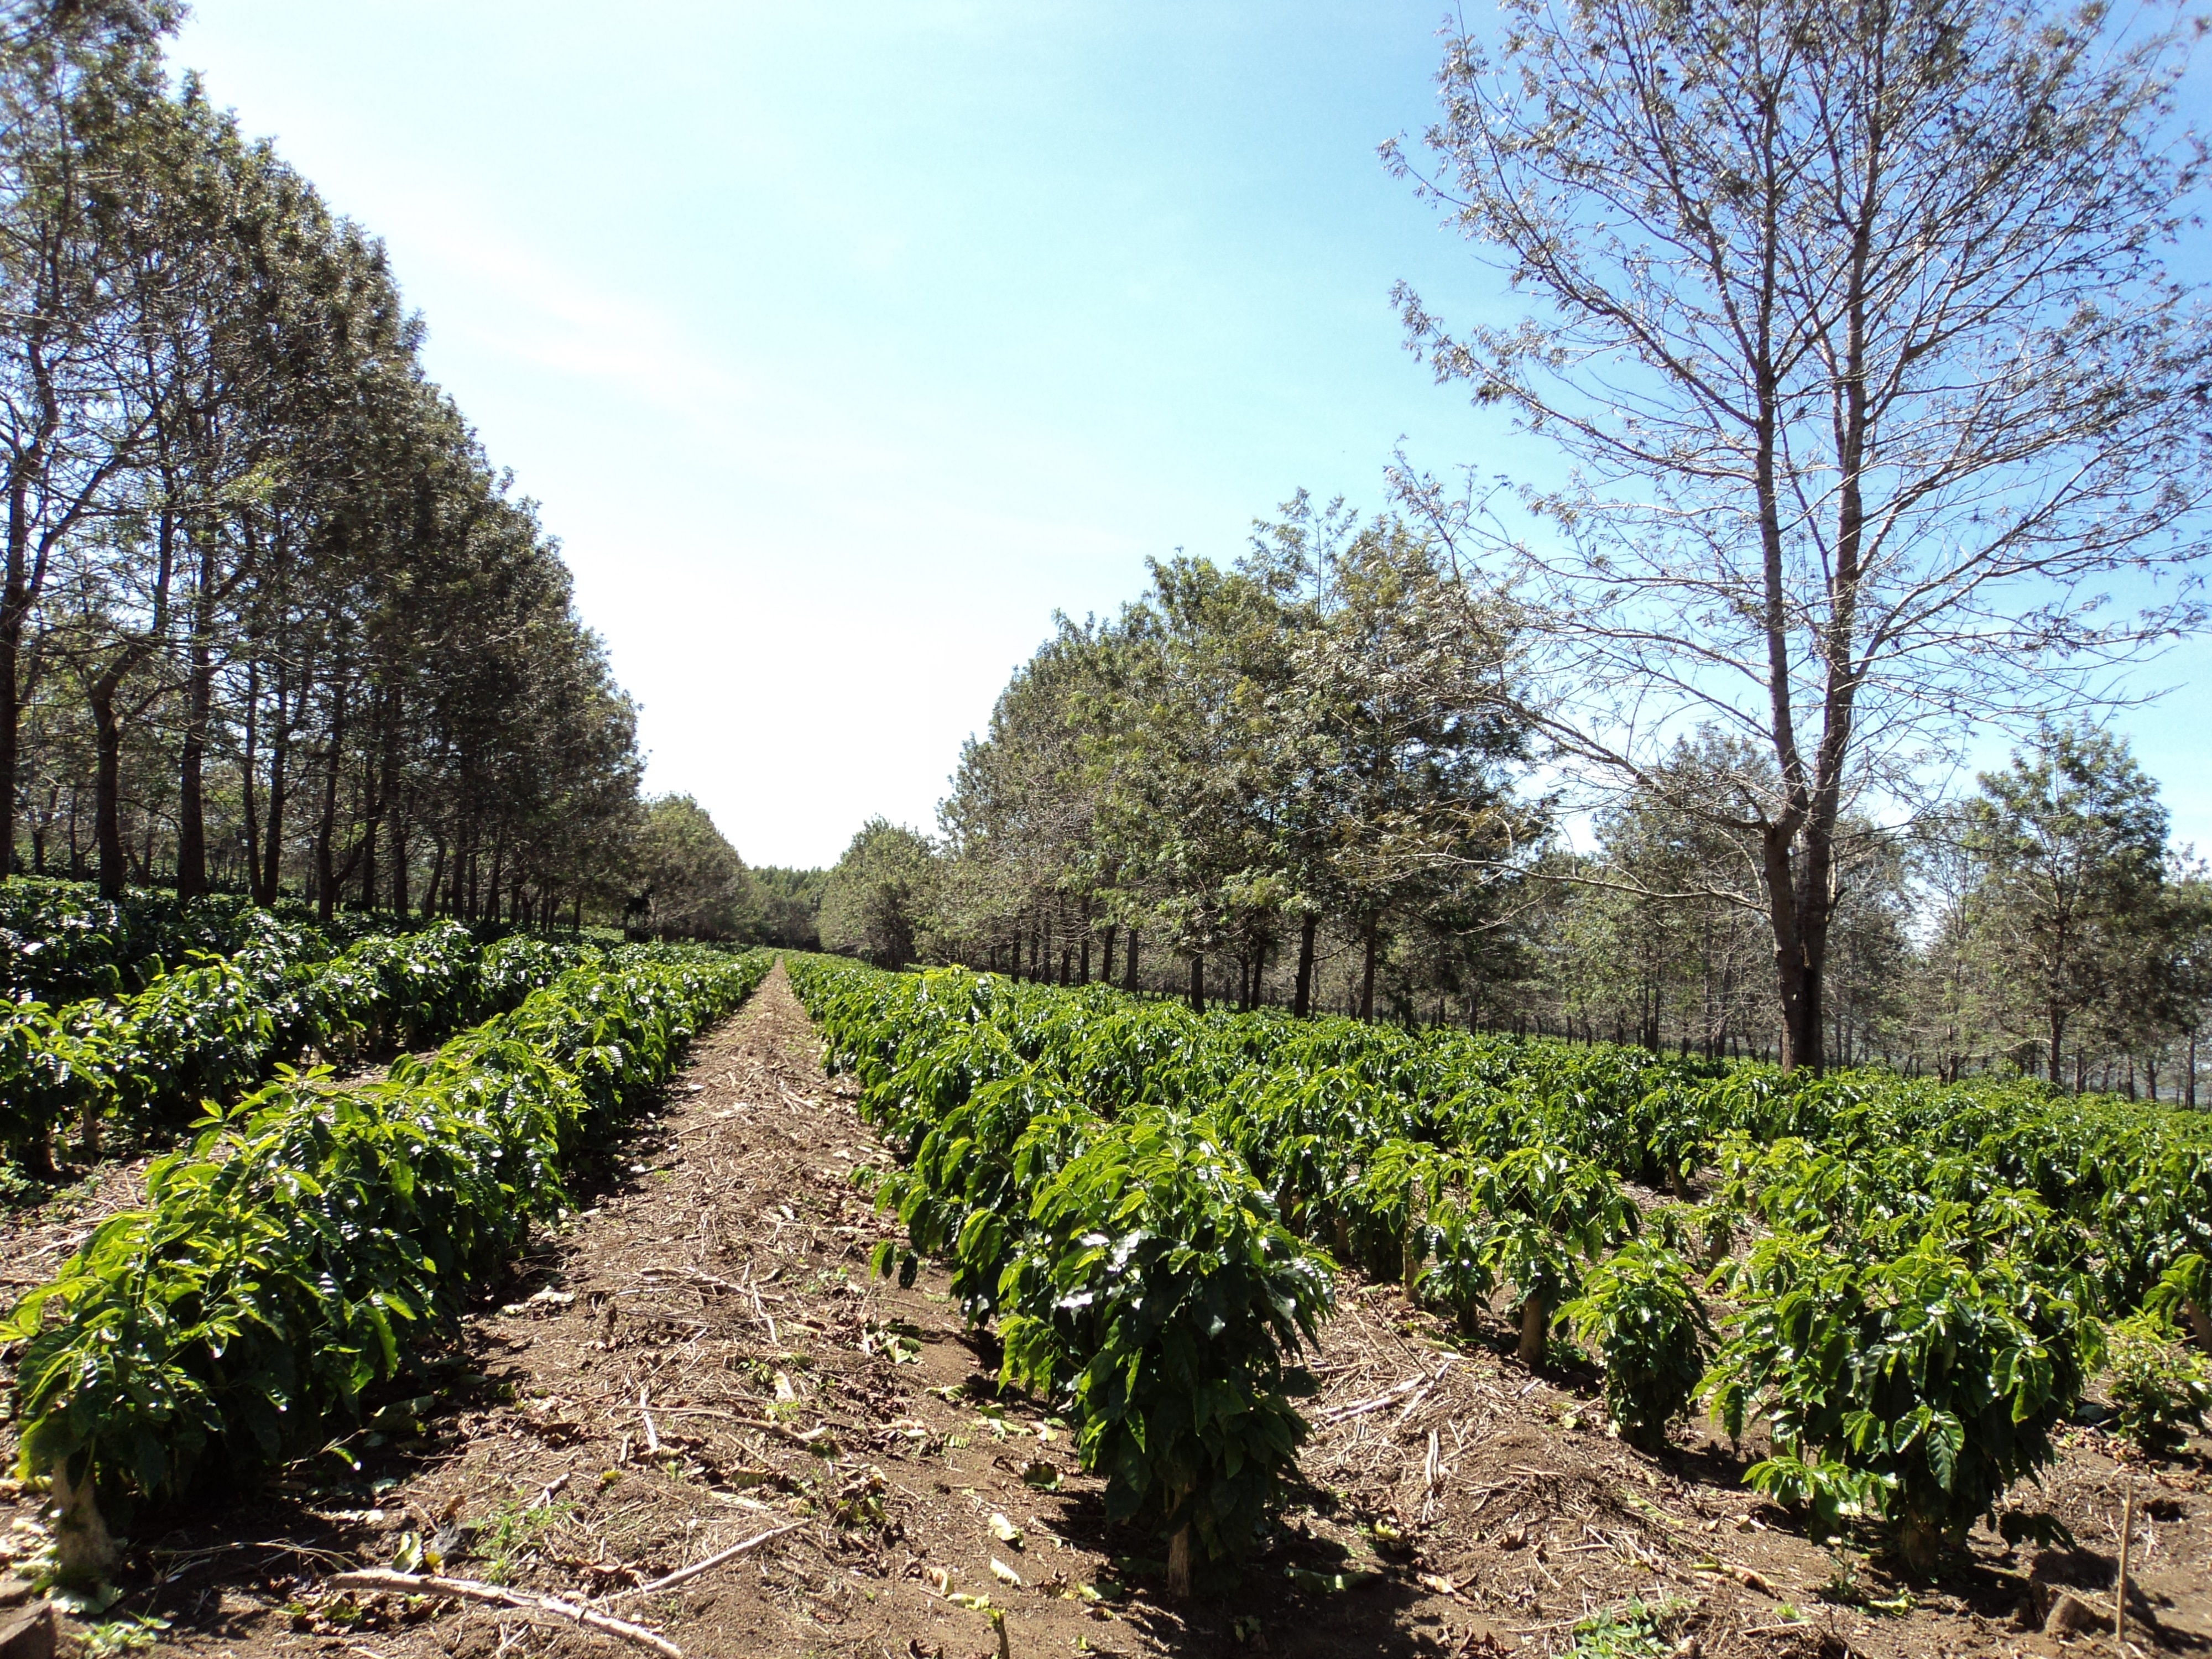
tree, coffee, vineyard, field, farm, flower, produce, soil, agriculture, garden, shrub, plantation, coffee plantation